University of Agricultural Sciences, Bengaluru

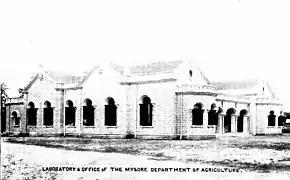
Lehmann's laboratory, now housing the department of agriculture in Bangalore

The British government in India, shaken by several famines in India, set up a commission to improve the state of agriculture to reduce the impact of famines. This led to the Famine Commission of 1880 and in 1889 a commission was set up with Voelcker to examine agriculture in India. The report led the rulers of Mysore kingdom (The Wodeyars) to establish research units in the field of agriculture and donated about of land to set up an Experimental Agricultural Station at Hebbal, and appointed German-Canadian chemist Adolf Lehmann in 1900 who began research on soil fertility at a laboratory that now houses the Directorate of Agriculture. About 30 acres of land was then acquired at Hebbal for experimental fields. Later in 1906, Leslie Coleman, a Canadian Entomologist and Mycologist succeeded Lehmann and served for 25 years.